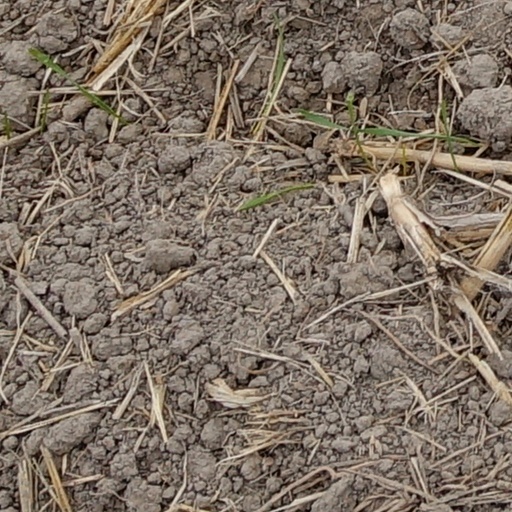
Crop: wheat